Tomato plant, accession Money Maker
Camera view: tilt-top (135 deg); turntable rotation: 60 degrees
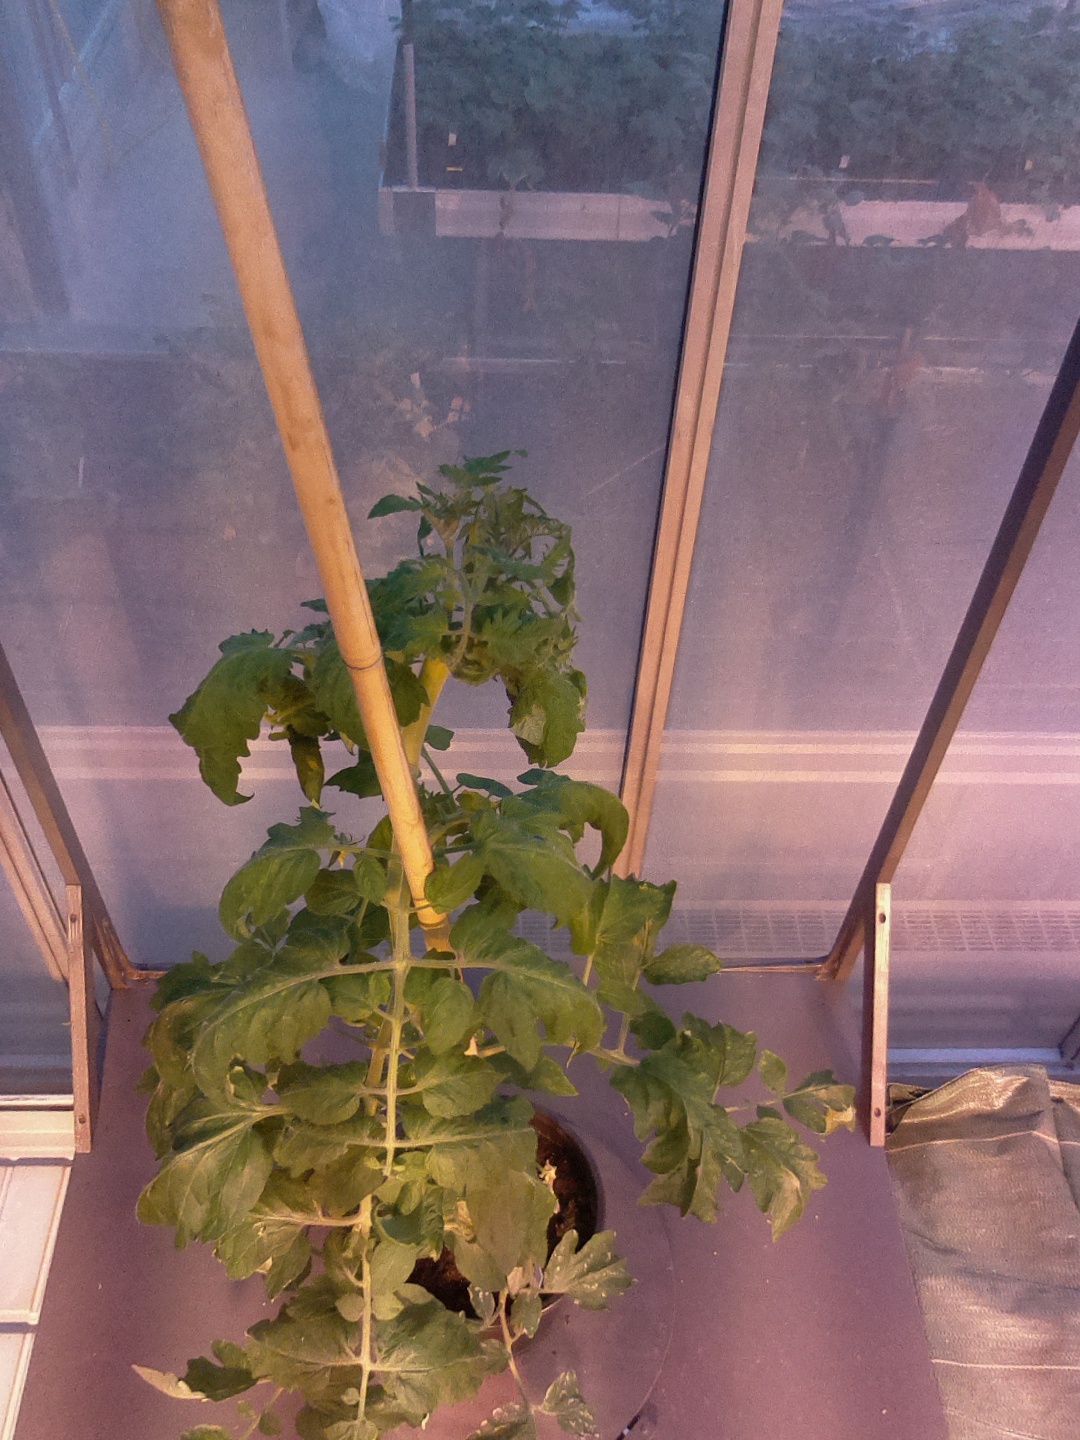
BBCH growth stage 69: End of flowering, 90%-100% of flowers open, more petals falling